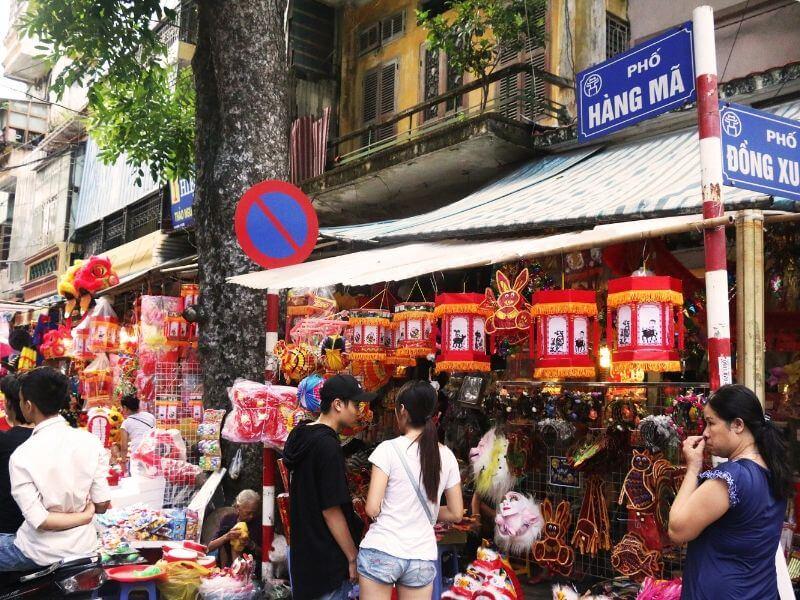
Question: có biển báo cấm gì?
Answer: có biển báo cấm đỗ xe